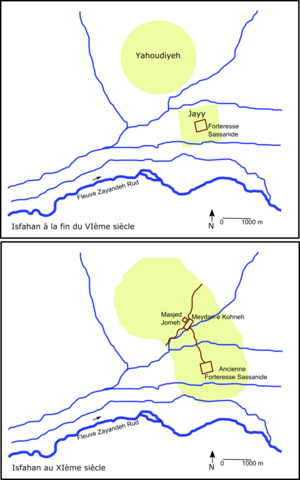
Ispahan [ispaɑ̃] est une ville d'Iran, capitale de la province d'Ispahan. Elle est située à 340 kilomètres au sud de Téhéran, au croisement de deux voies importantes reliant l'ouest à l'est et le nord au sud du pays. Ispahan était en septembre 2015 la troisième ville la plus peuplée d'Iran, avec 2 031 324 habitants, appelés en français les Ispahanais. La zone métropolitaine d'Ispahan est un des centres majeurs de l'industrie et de l'enseignement en Iran.